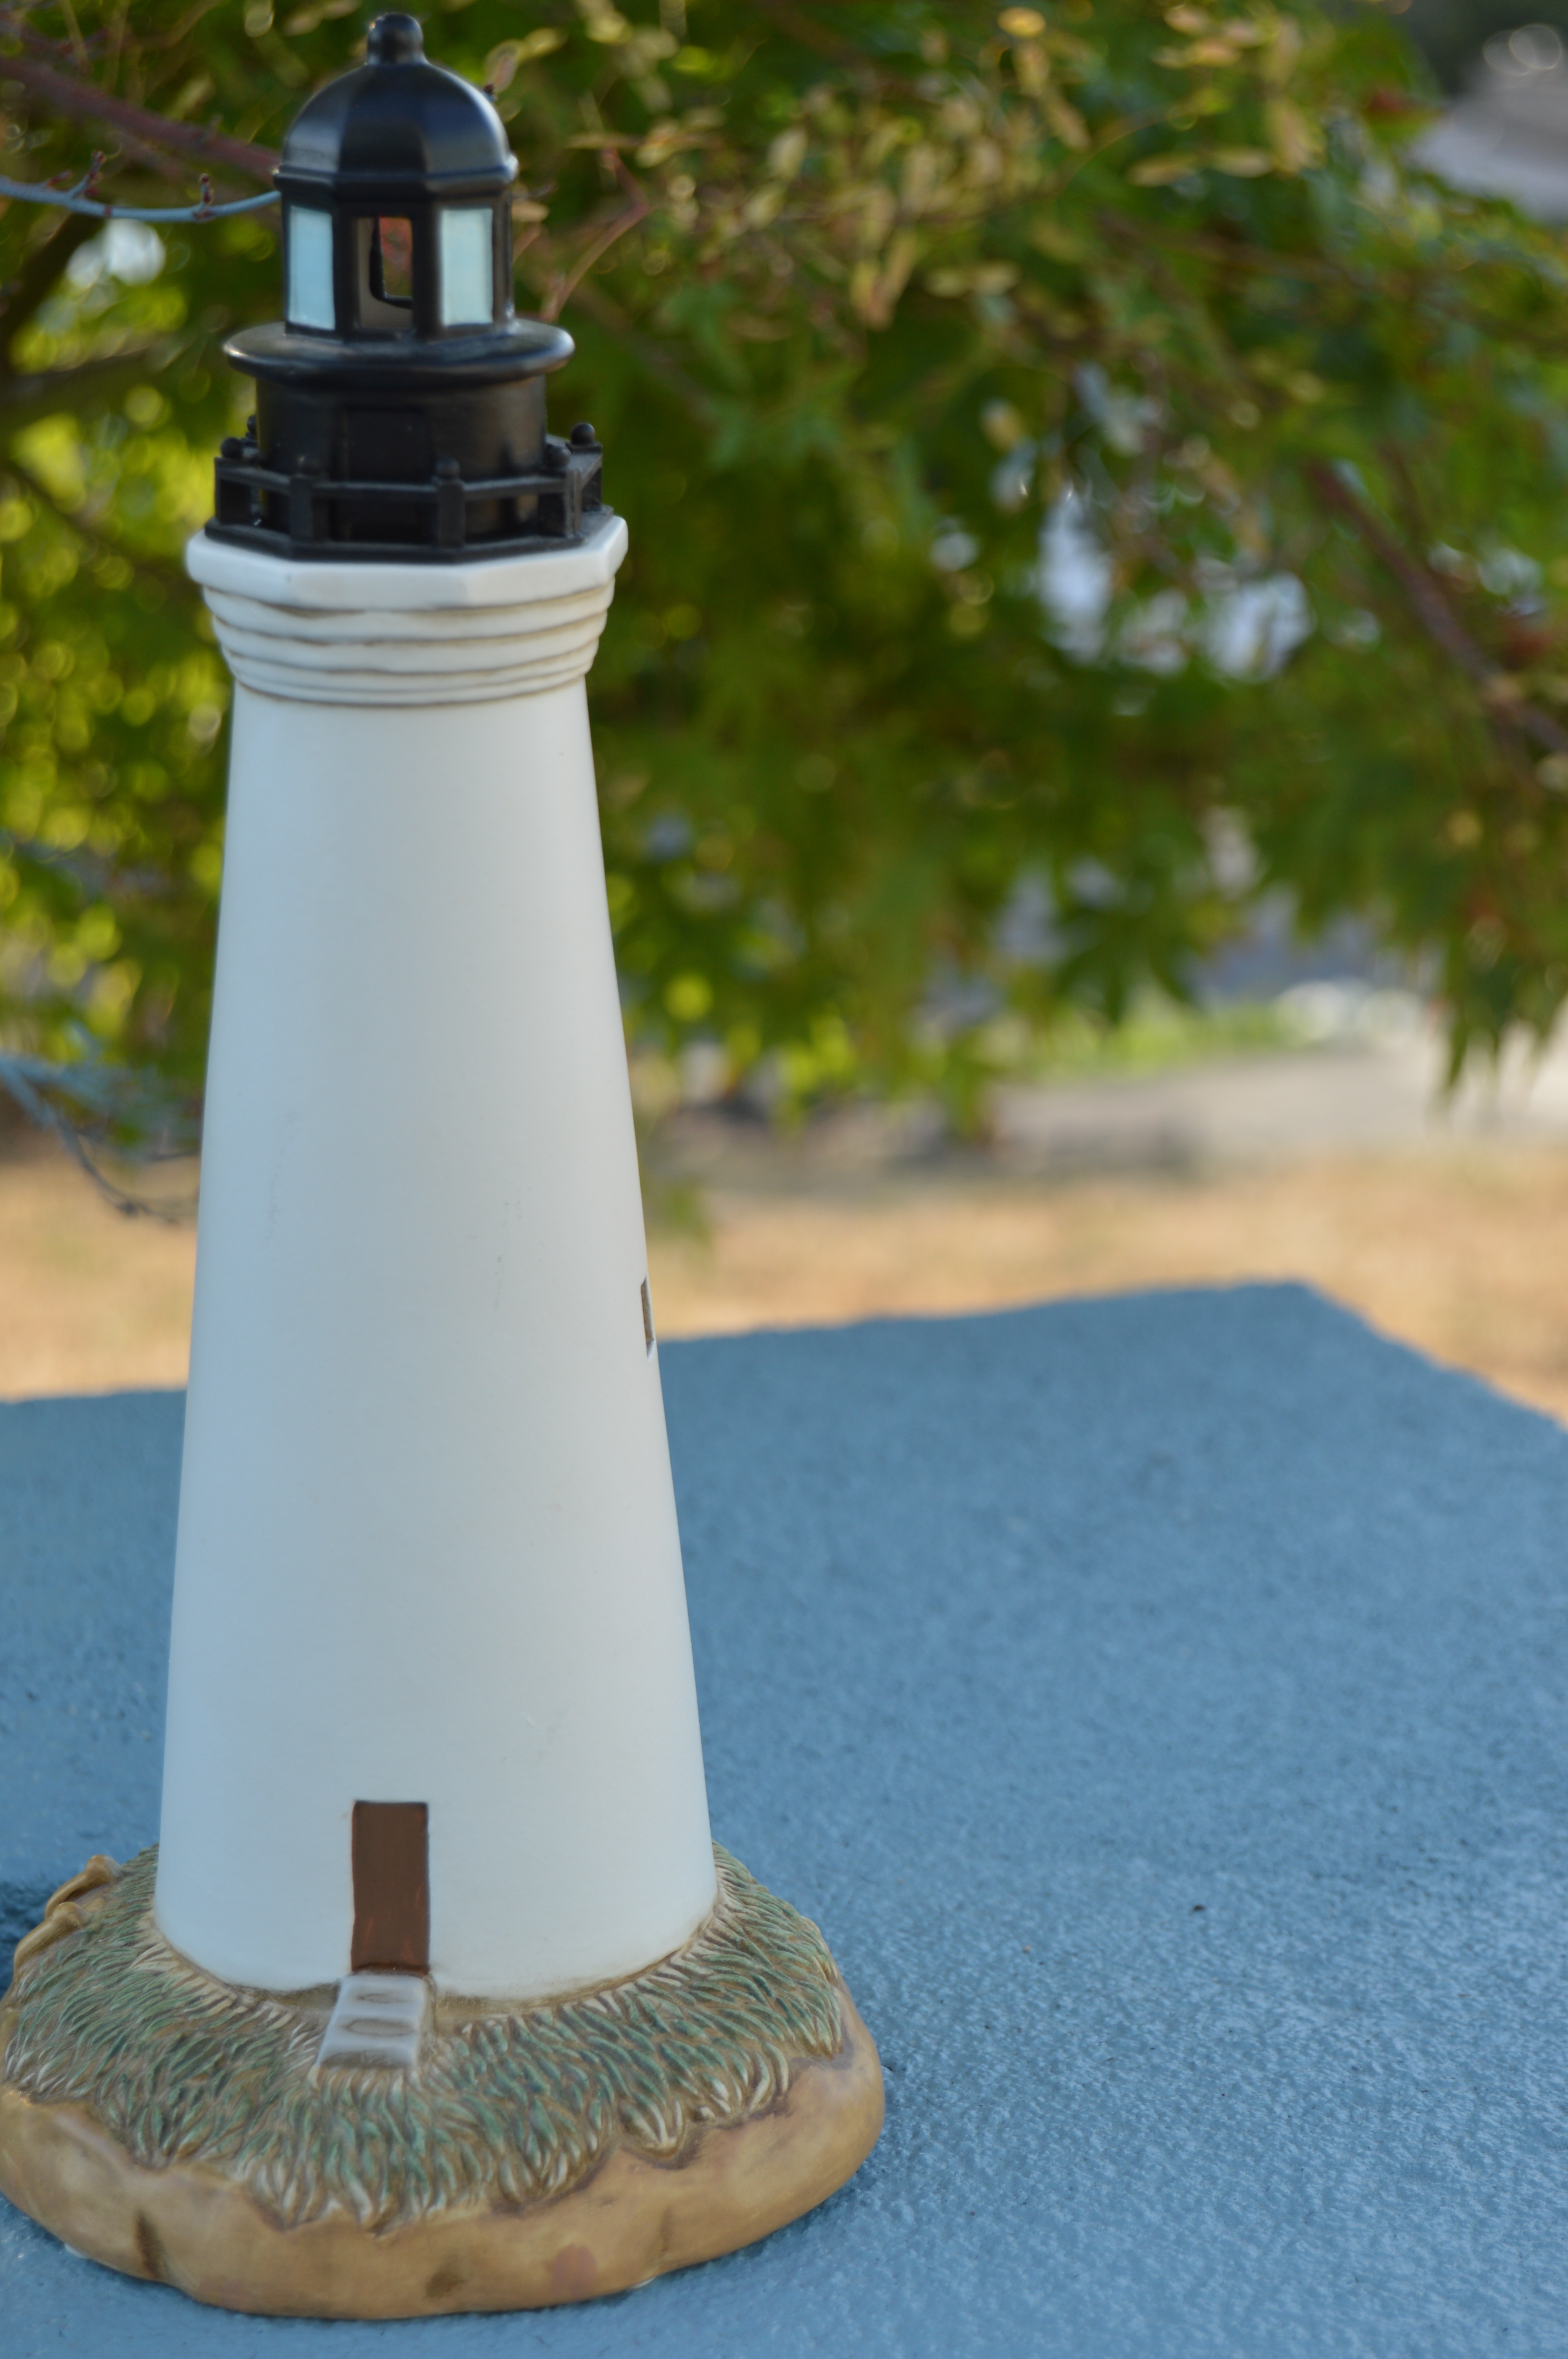
lighthouse, pillar, tower, bottle, lighting, tall, simple